Adolf Miethe

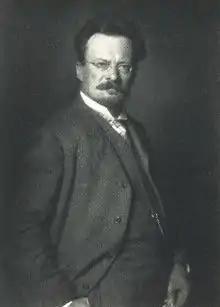
Adolf Miethe around 1905, photographed by Nicola Perscheid.

Adolf Miethe (25 April 1862, Potsdam – 5 May 1927, Berlin) was a German scientist, lens designer, photochemist, photographer, author and educator. He co-invented the first practical photographic flash and made important contributions to the progress of practical color photography.